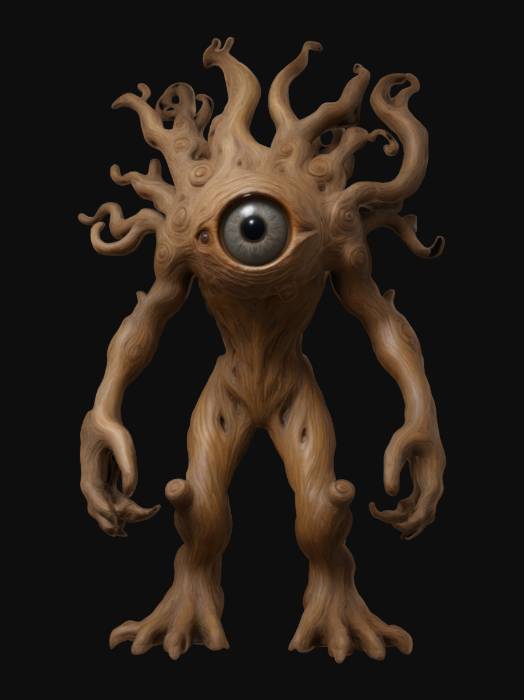
미적 점수 (1~10점): 8